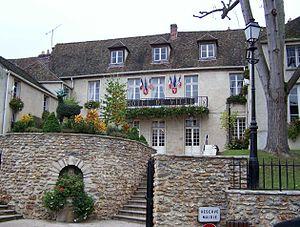
Montfort-l'Amaury est une commune française située dans le département des Yvelines, en région Île-de-France.